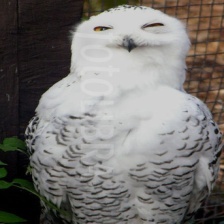
Species: SNOWY OWL
Scientific name: BUBO SCANDIACUS
ImageNet parent category: great_grey_owl